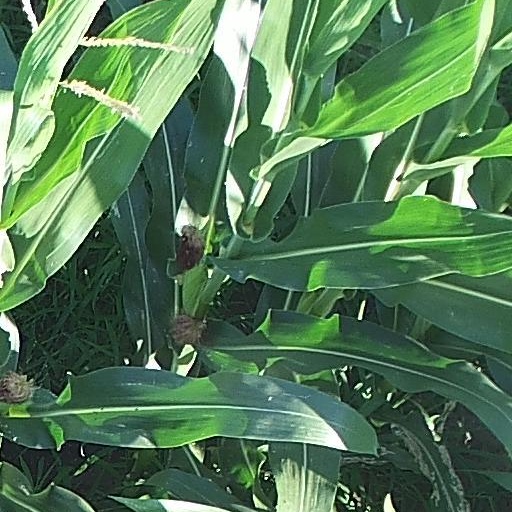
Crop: maize; corn